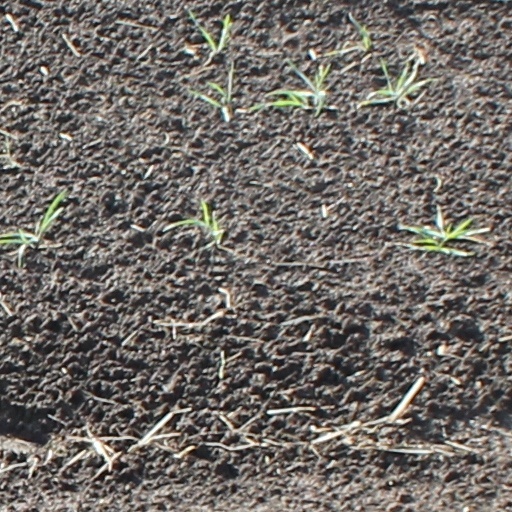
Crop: wheat